Fender Jaguar

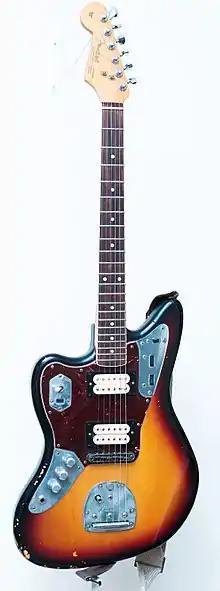
The left handed version of the Fender Kurt Cobain Road Worn Jaguar

Basically a stripped-down version with two Fender "MP-90" pickups, two Jazz bass knobs, and a Tune-o-matic bridge. It is crafted in China.